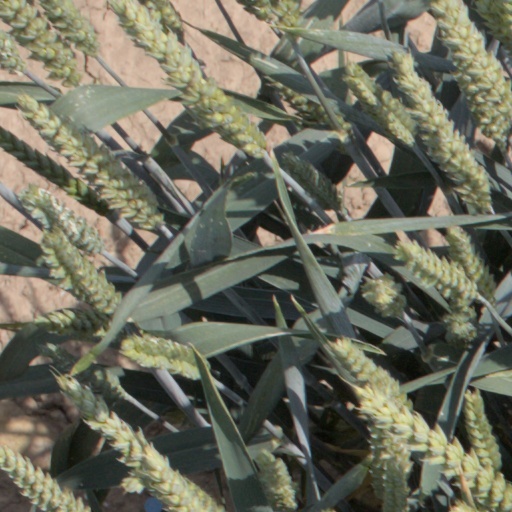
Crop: wheat